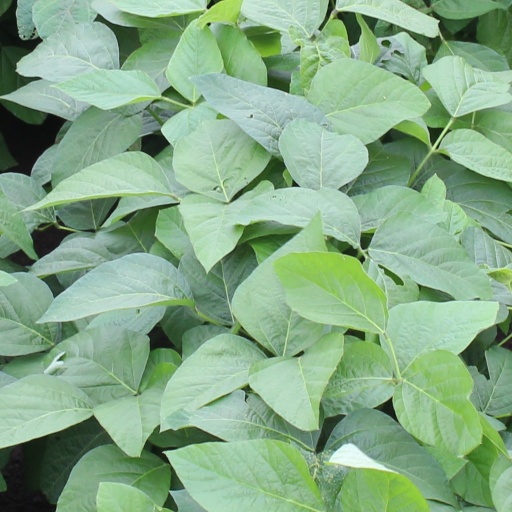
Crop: soybean